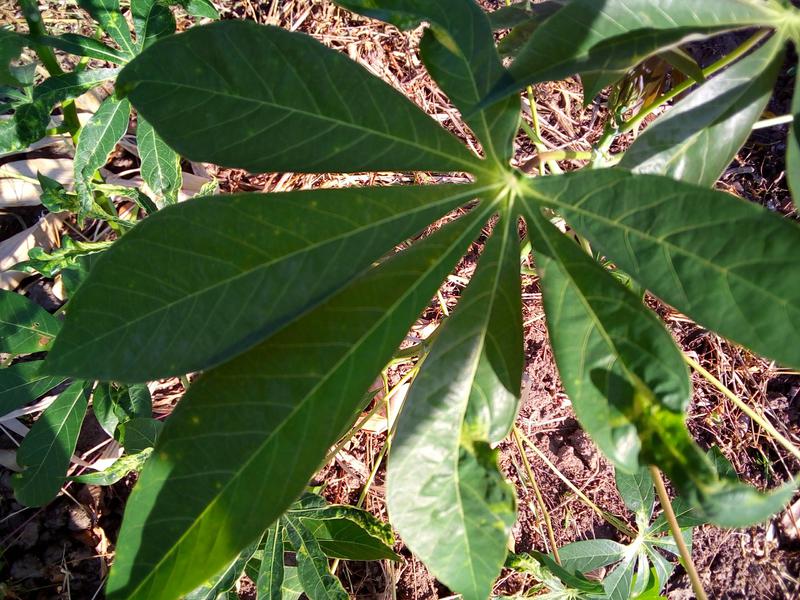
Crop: cassava
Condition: mosaic_disease